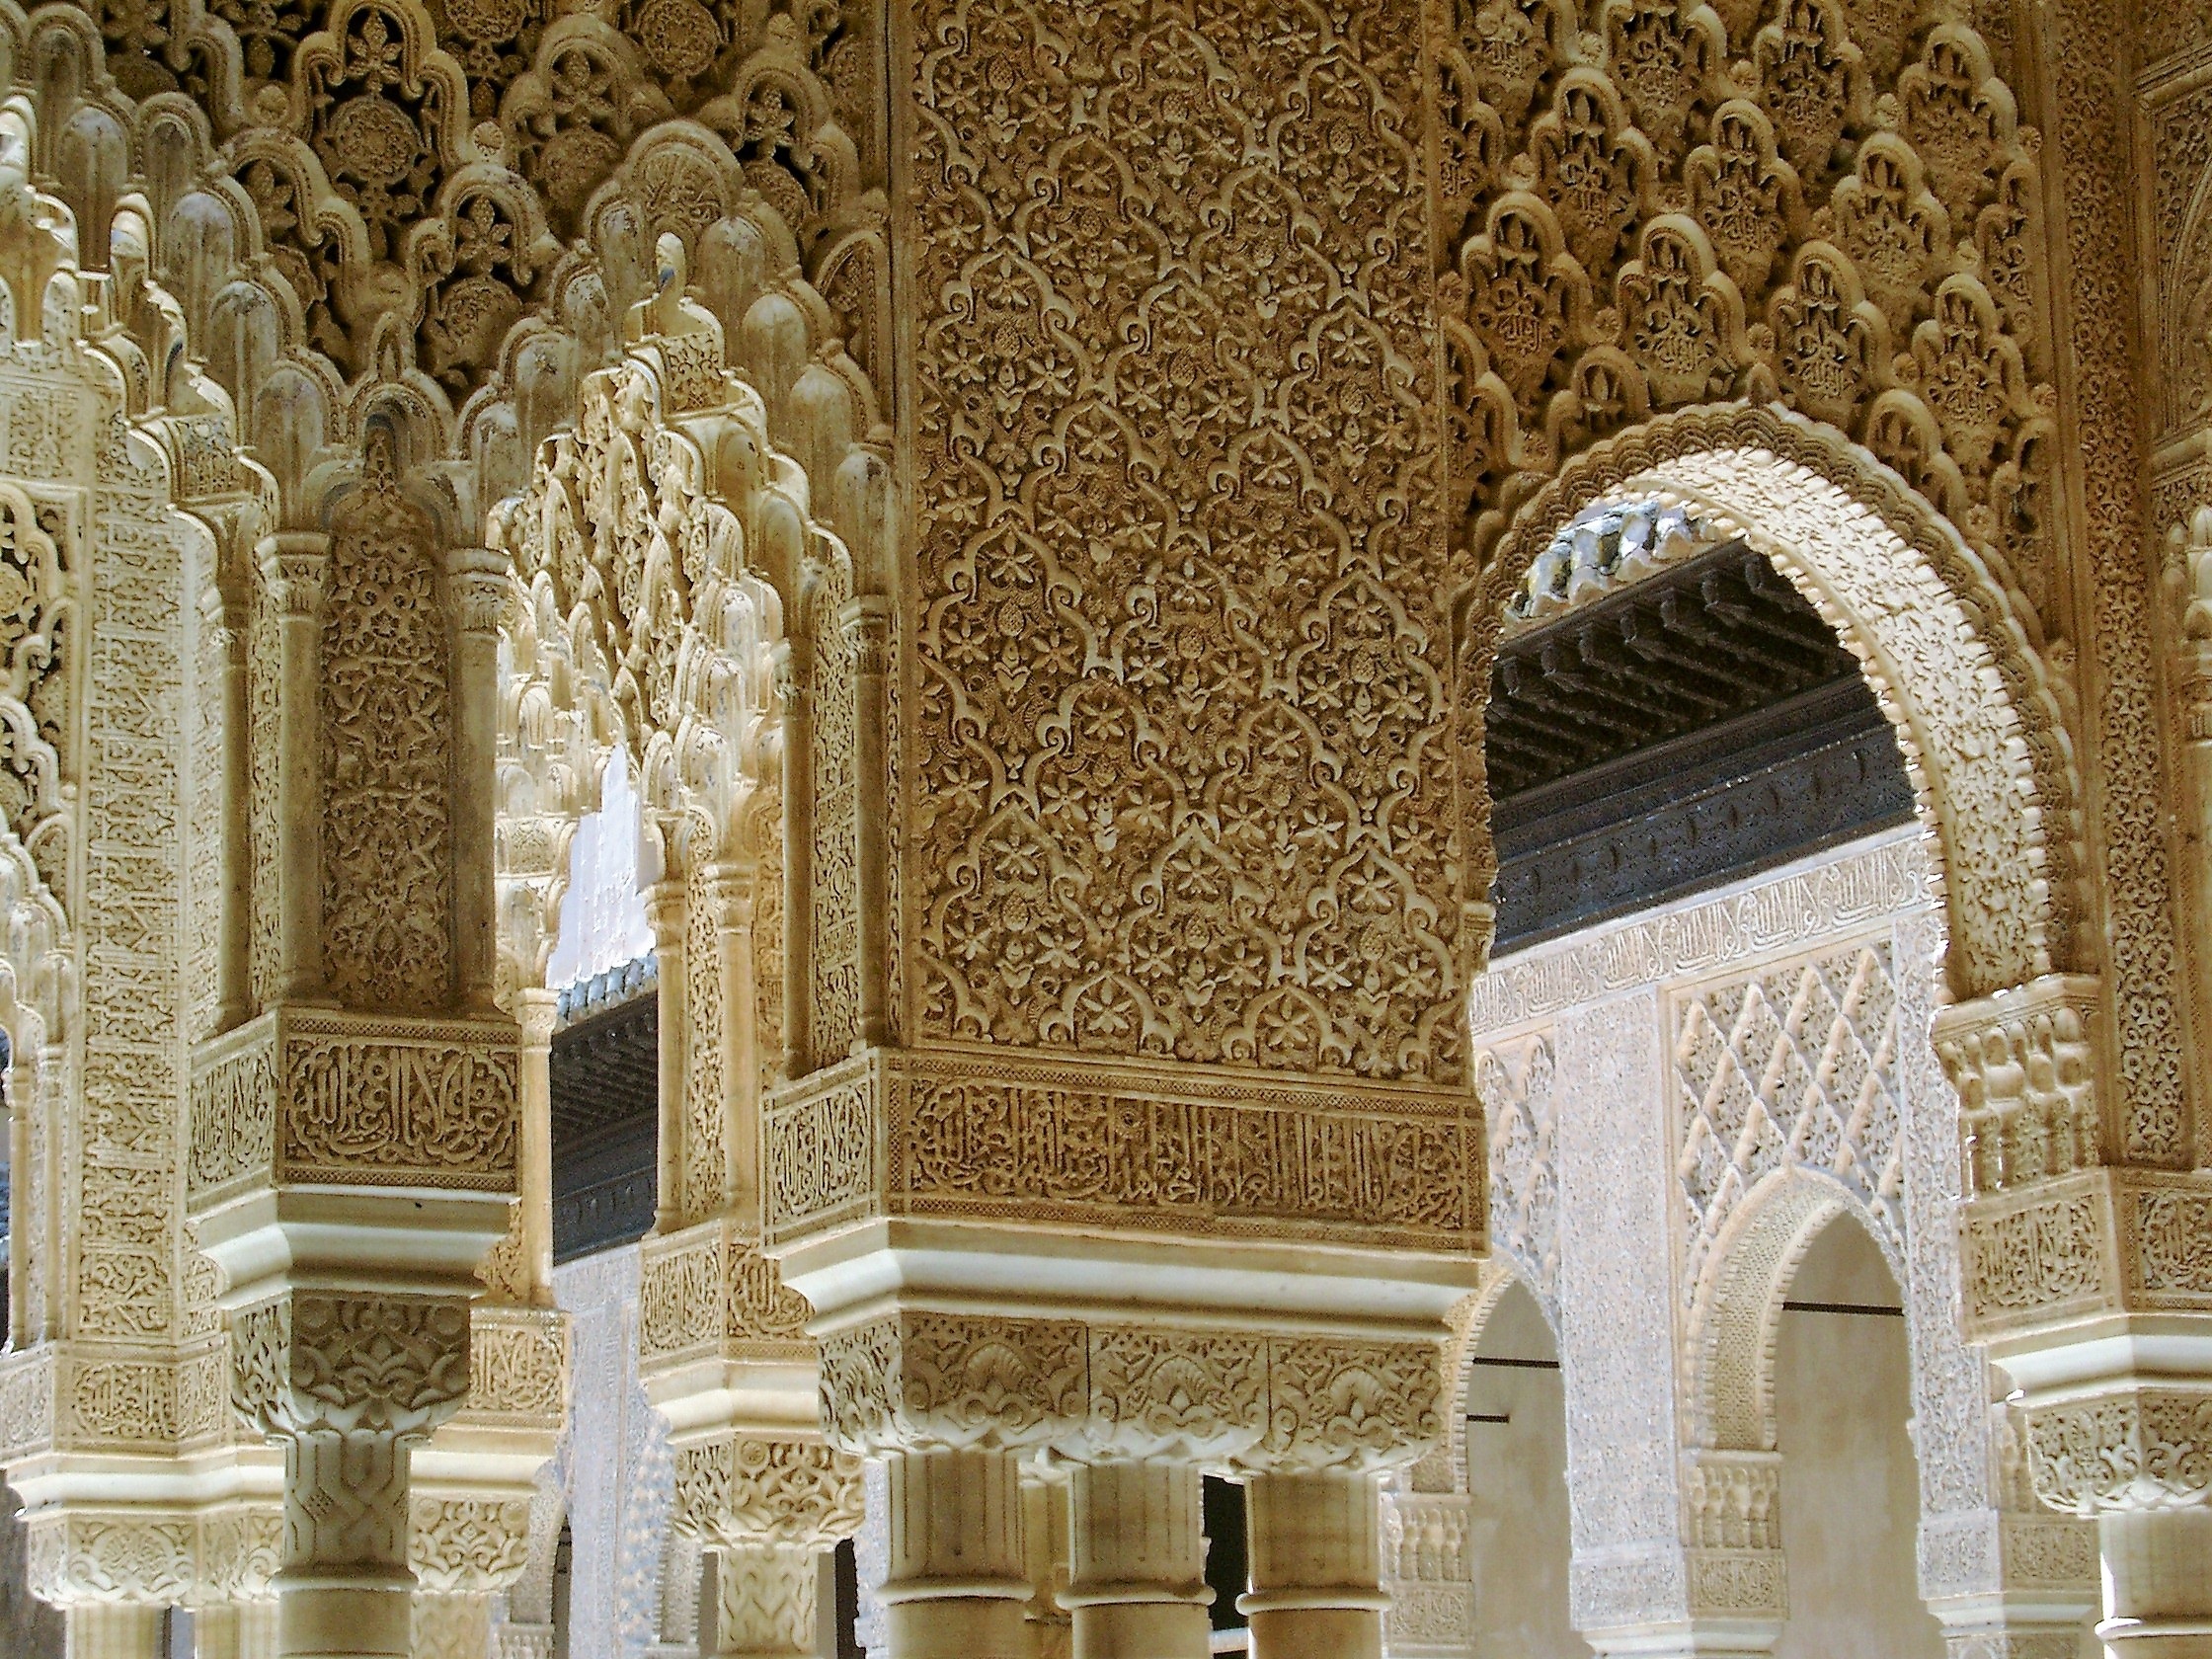
architecture, building, palace, arch, column, facade, chapel, place of worship, interior design, aisle, temple, arches, monastery, andalusia, mosque, synagogue, ballroom, granada, arabic, alhambra, flooring, muslim art, ancient history